Montana National Guard

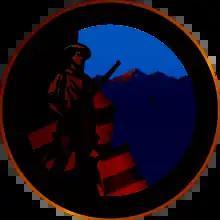
Montana National Guard logo

The Montana National Guard consists of the Montana Army National Guard and the Montana Air National Guard.